Same-sex relationship

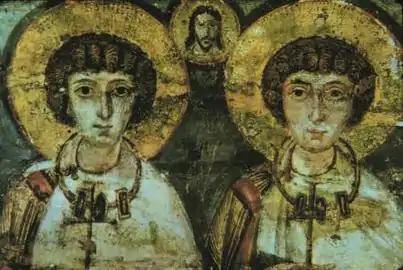
According to historian John Boswell, Saints Sergius and Bacchus may have been united in a pact called "Adelphopoiesis", or "brother-making".

Religions have had differing views about love and sexual relations between people of the same sex. A large proportion of the Abrahamic sects view sexual relationships outside of a heterosexual marriage, including sex between same-sex partners, negatively, though there are groups within each faith that disagree with orthodox positions and challenge their doctrinal authority. The Bible can also be understood literally, as homosexuality is viewed as sinful and problematic. Opposition to homosexual behavior ranges from quietly discouraging displays and activities to those who explicitly forbid same-sex sexual practices among adherents and actively opposing social acceptance of homosexual relationships. Support of homosexual behavior is reflected in the acceptance of sexually heterodox individuals in all functions of the church, and the sanctification of same-sex unions. Furthermore, liberal Christians may not consider same-sex relations to be sinful. Jews, Mainline Protestants and the religiously unaffiliated tend to be more supportive of gay and lesbian relationships.